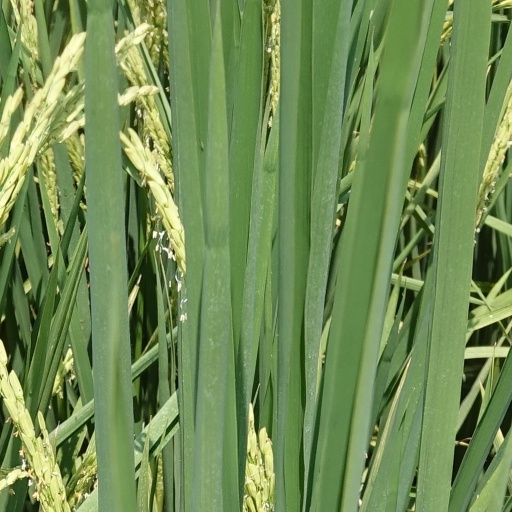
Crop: rice